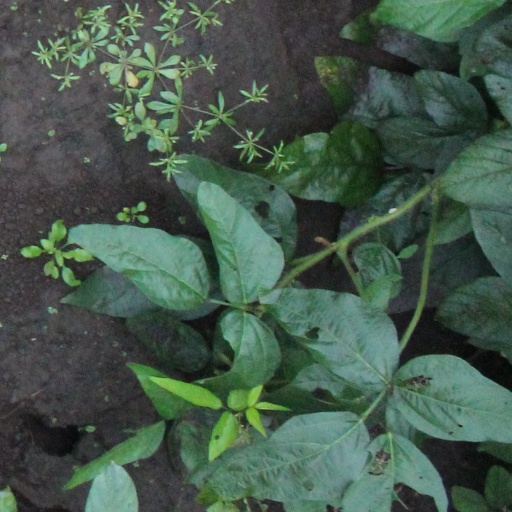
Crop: soybean